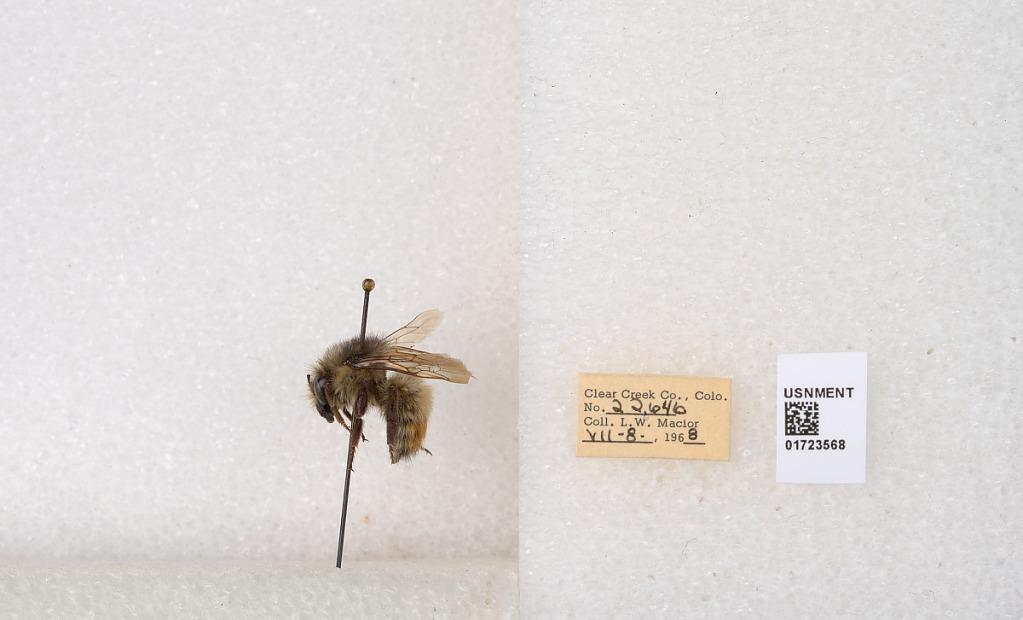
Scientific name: Bombus flavifrons Cresson
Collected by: L. Macior
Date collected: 1968-7-8
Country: United States
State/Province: Colorado
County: Clear Creek
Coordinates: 39.6891, -105.644